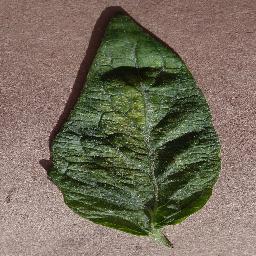
Label: Tomato___Spider_mites Two-spotted_spider_mite